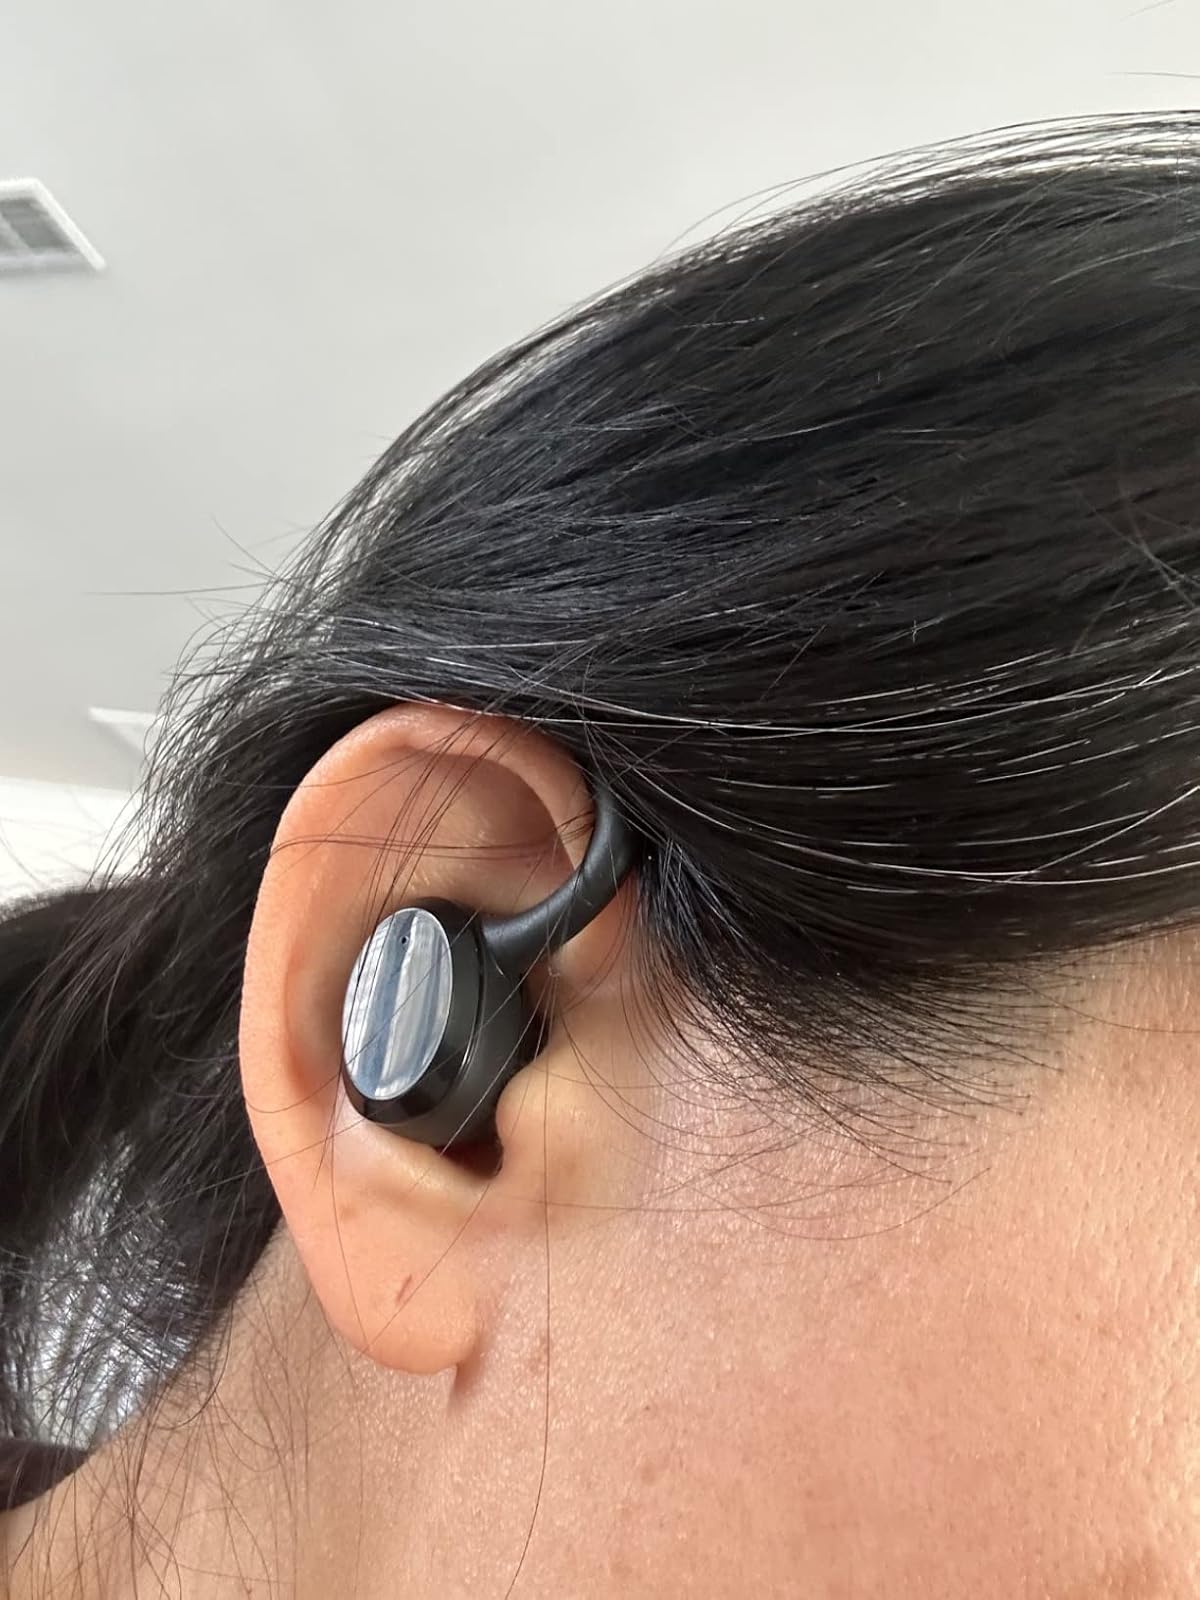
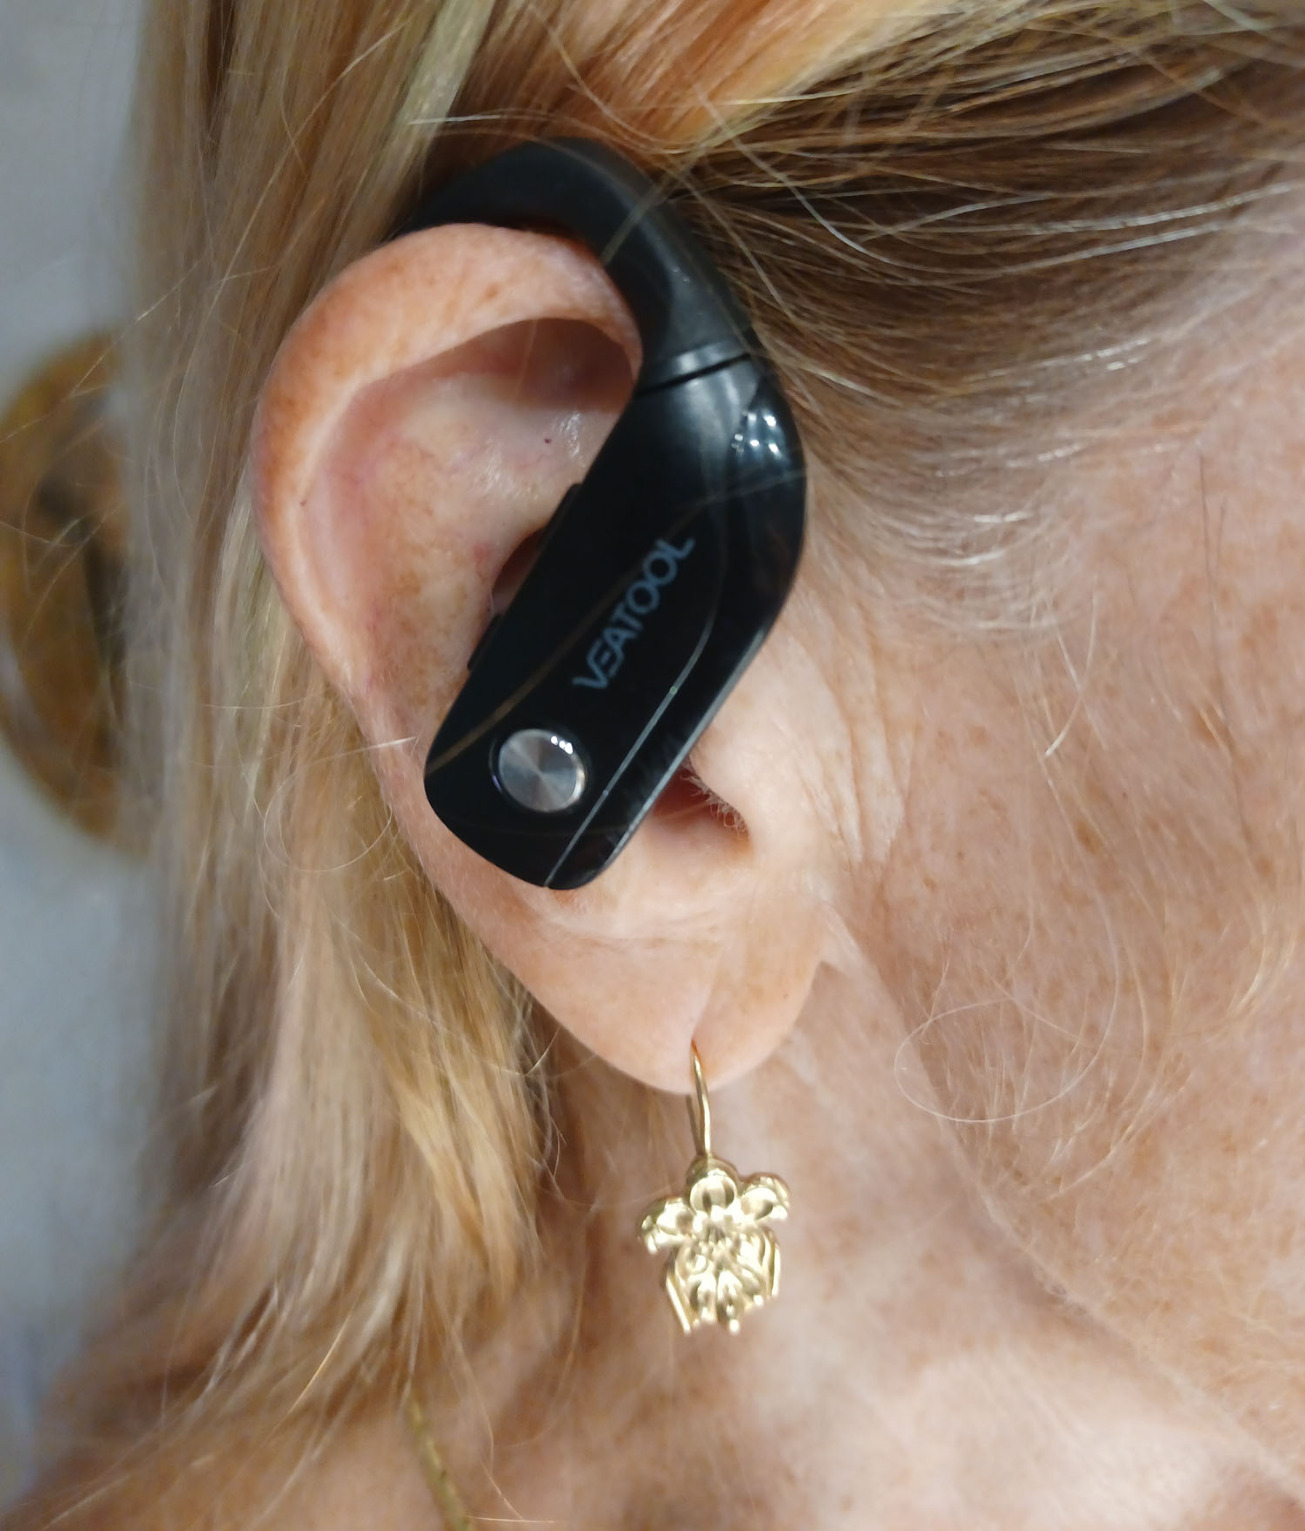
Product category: earbuds
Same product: no